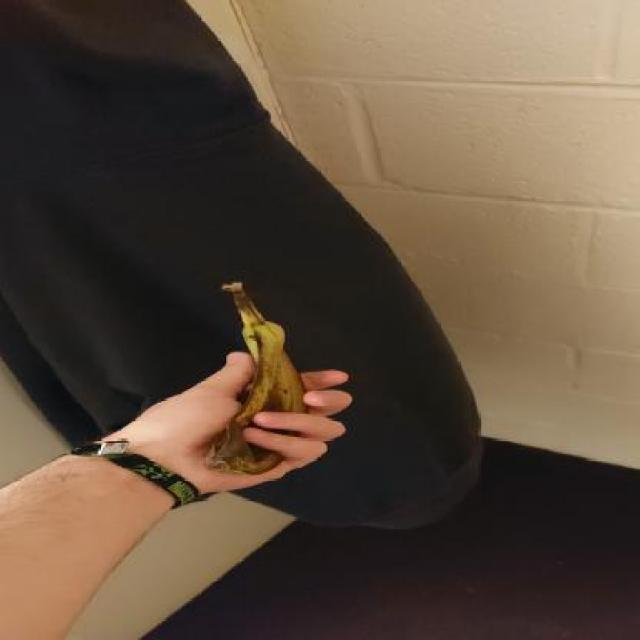
Label: bananas